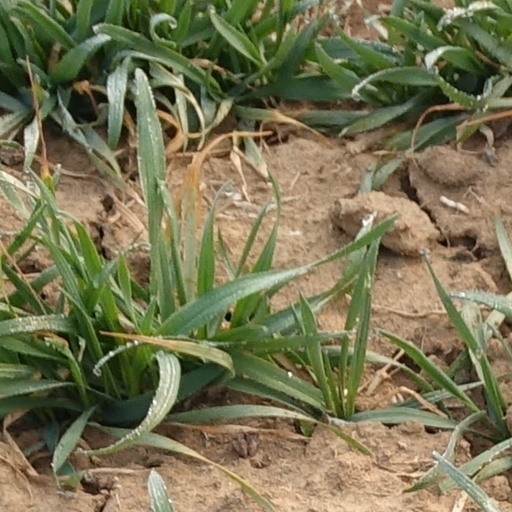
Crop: wheat